Anton (2008 film)

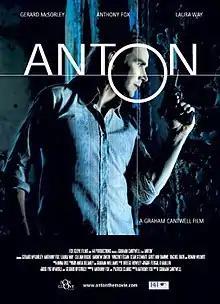
Theatrical release poster

Anton is a 2008 Irish action thriller film directed by Graham Cantwell. It stars Anthony Fox as Anton, a man drawn into the troubles along the Northern Ireland Border in 1972. The film also features Gerard McSorley, Laura Way, Vincent Fegan, Andy Smith and Ronan Wilmot.